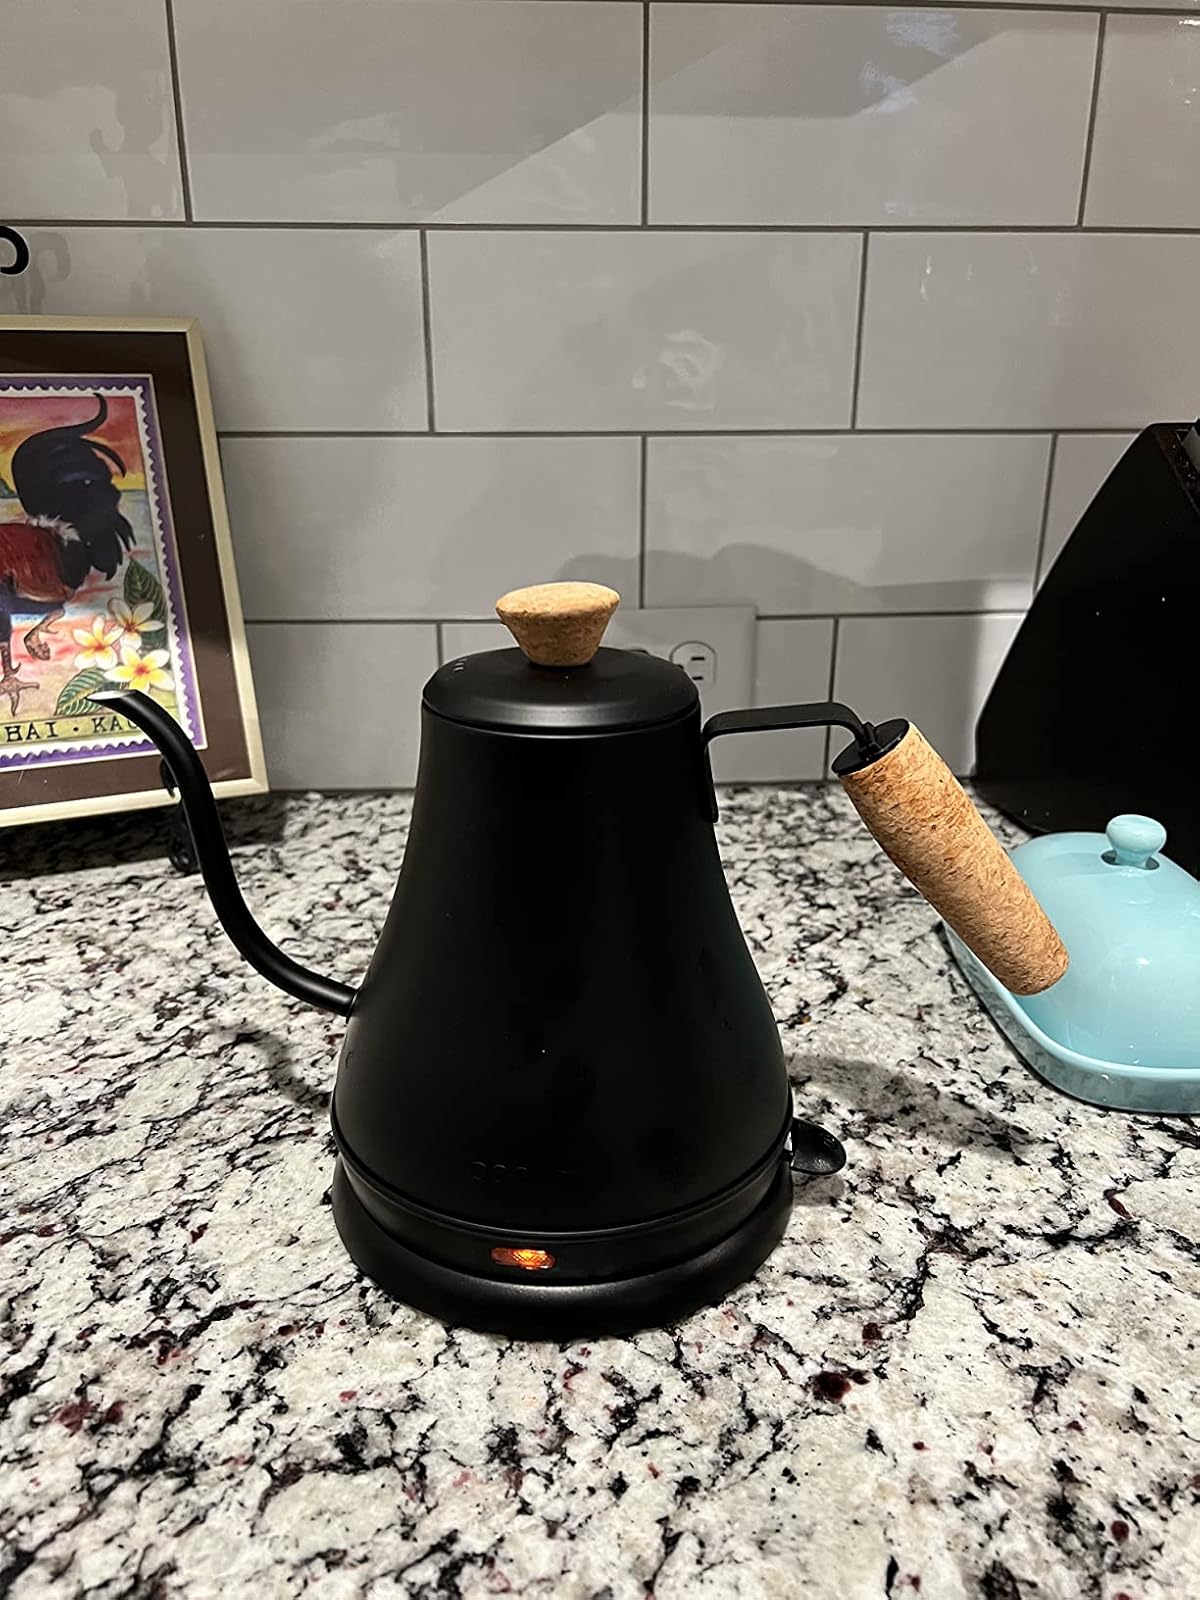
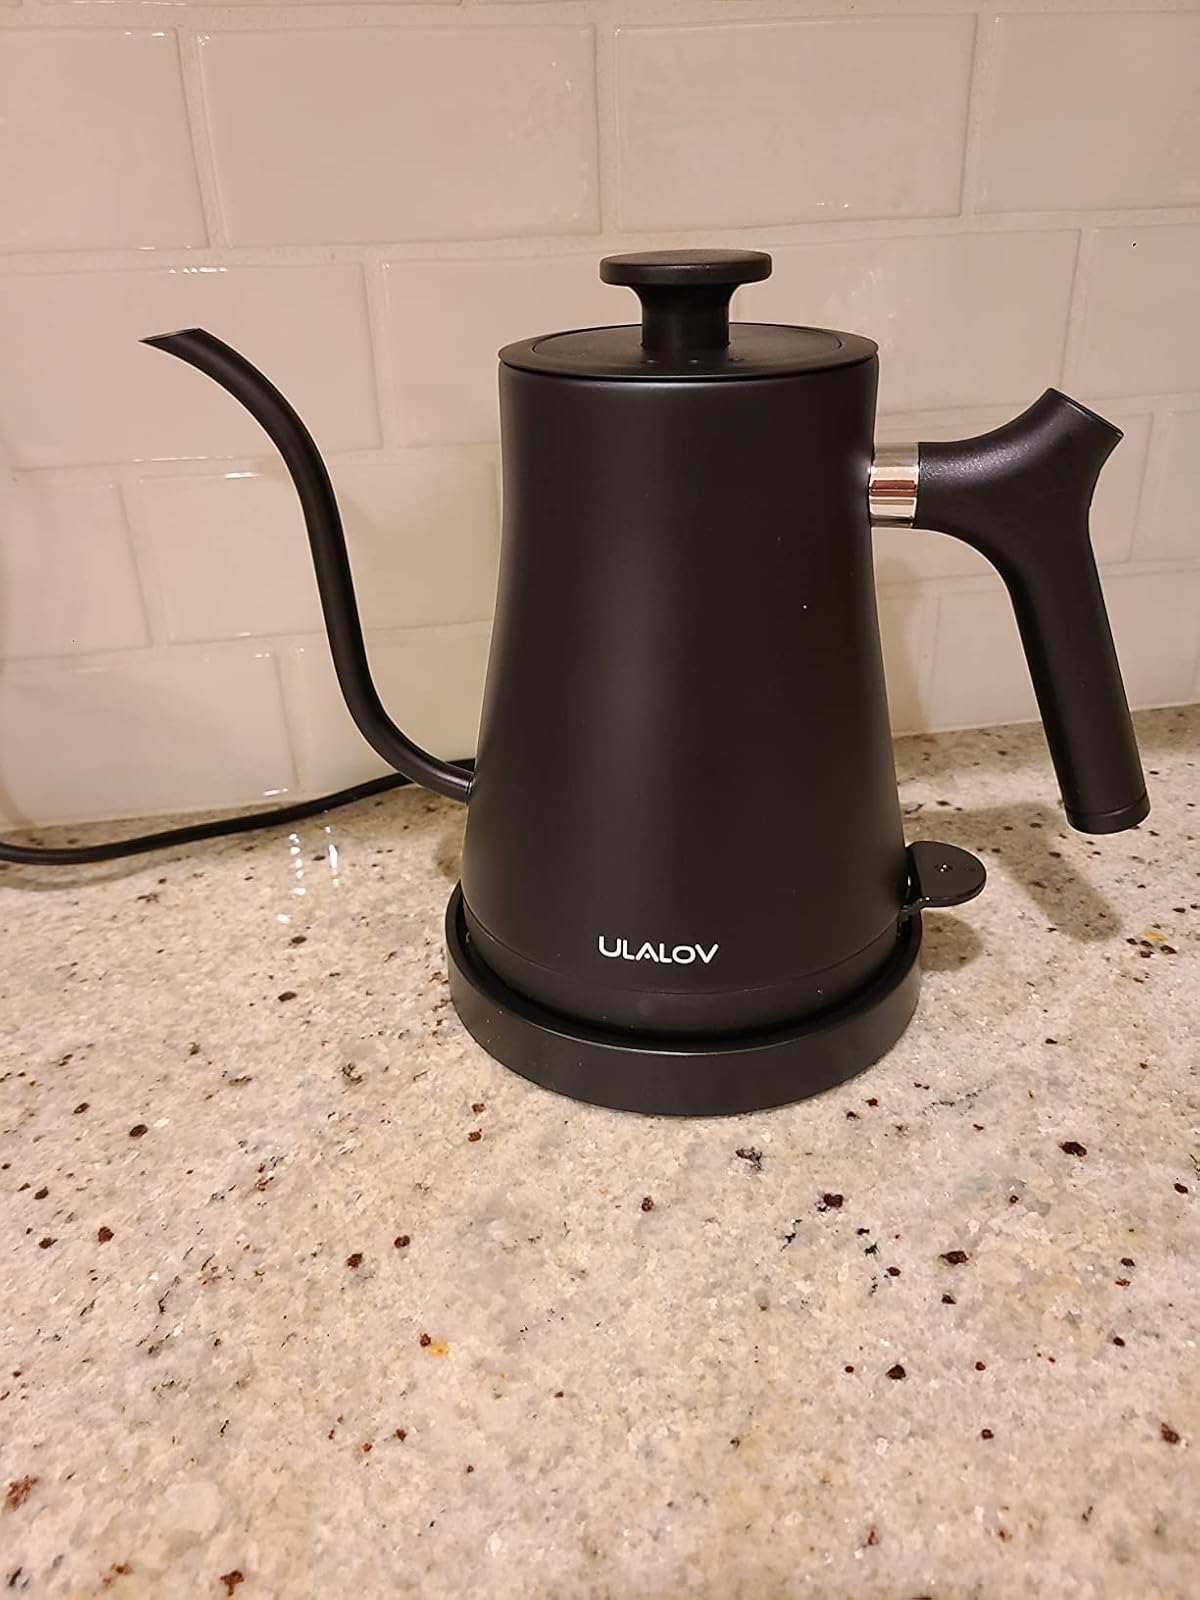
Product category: items_kettle
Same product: no